Ivrea Morainic Amphitheatre

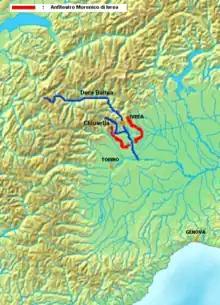
Geographical location of the Ivrea Morainic Amphitheatre

The Ivrea Morainic Amphitheatre (sometimes abbreviated as AMI) is a moraine relief of glacial origin located in the Canavese region. Administratively, it encompasses the metropolitan city of Turin and, more marginally, the province of Biella and the province of Vercelli. It dates back to the Quaternary period and was created by the transport of sediment to the Po Valley that took place during the glaciations by the great glacier that ran through the Dora Baltea valley. With an area of more than 500 km, it is one of the best-preserved geomorphological units of this type in the world. As an extension, it is surpassed in Italy only by the similar formation surrounding Lake Garda. The name amphitheater, usually given to these geomorphological structures, refers to their characteristic elliptical shape that is noticeable when it is shown as a plan on a map.